Albania–Turkey relations

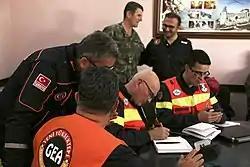
Turkish and other international search and rescue teams coordinating efforts

On 26 November 2019, an earthquake struck the Durrës region of Albania. The day after the earthquake Turkey through its authority for Disaster and Emergency Management (AFAD) sent one Airbus Atlas airplane with 28 search and rescue personnel, three vehicles, dozens of hygiene kits and tents, and 500 blankets and 500 food packs containing flour, sugar, pasta, oil, rice, beans and other products to the victims of the earthquake. Turkey sent a convey of trucks with additional humanitarian aid consisting of 100 hygiene kits, 120 tents and 2,750 blankets. Turkey used local branches of its aid agency Turkish Cooperation and Coordination Agency (TIKA) in Albania to coordinate distribution and deliver aid. On 3 December, tents were delivered by a Turkish airplane for villagers that preferred to remain near their animals and land during the winter.